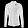
Label: Coat